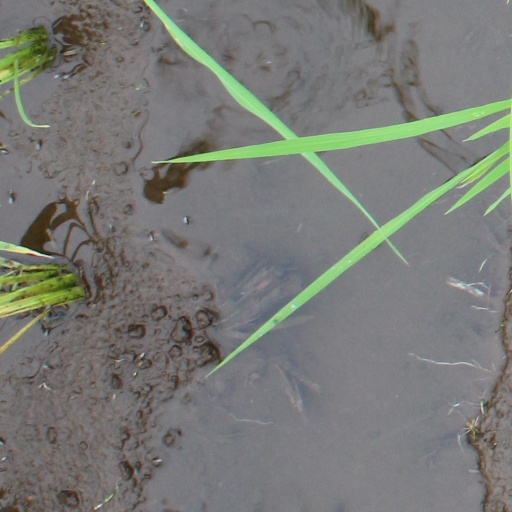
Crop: rice